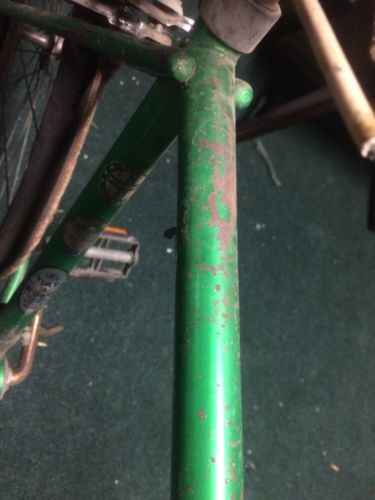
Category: bicycle